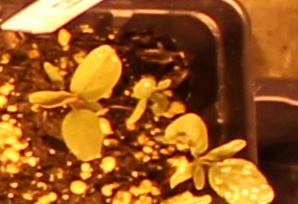
Label: Palmer Amaranth